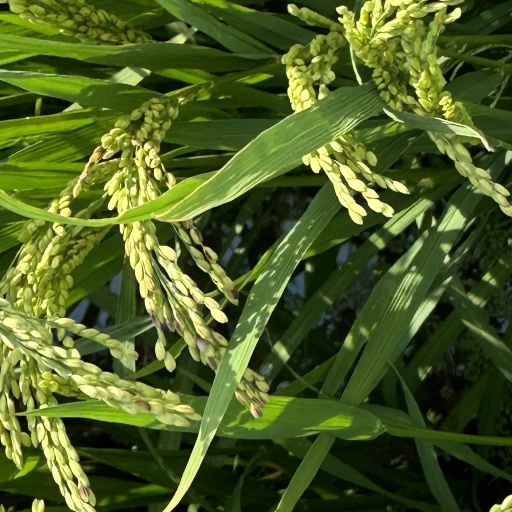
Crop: rice